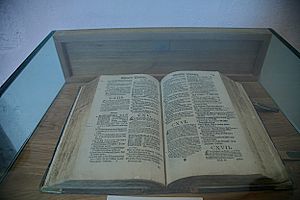
Stavanger Domkirke / Kirkens enkelte dele / Krypten
Anders Lauritzen Smiths verson af Frederik 2.'s Bibel fra 1589, der er udstilling i Stavanger domkirke.